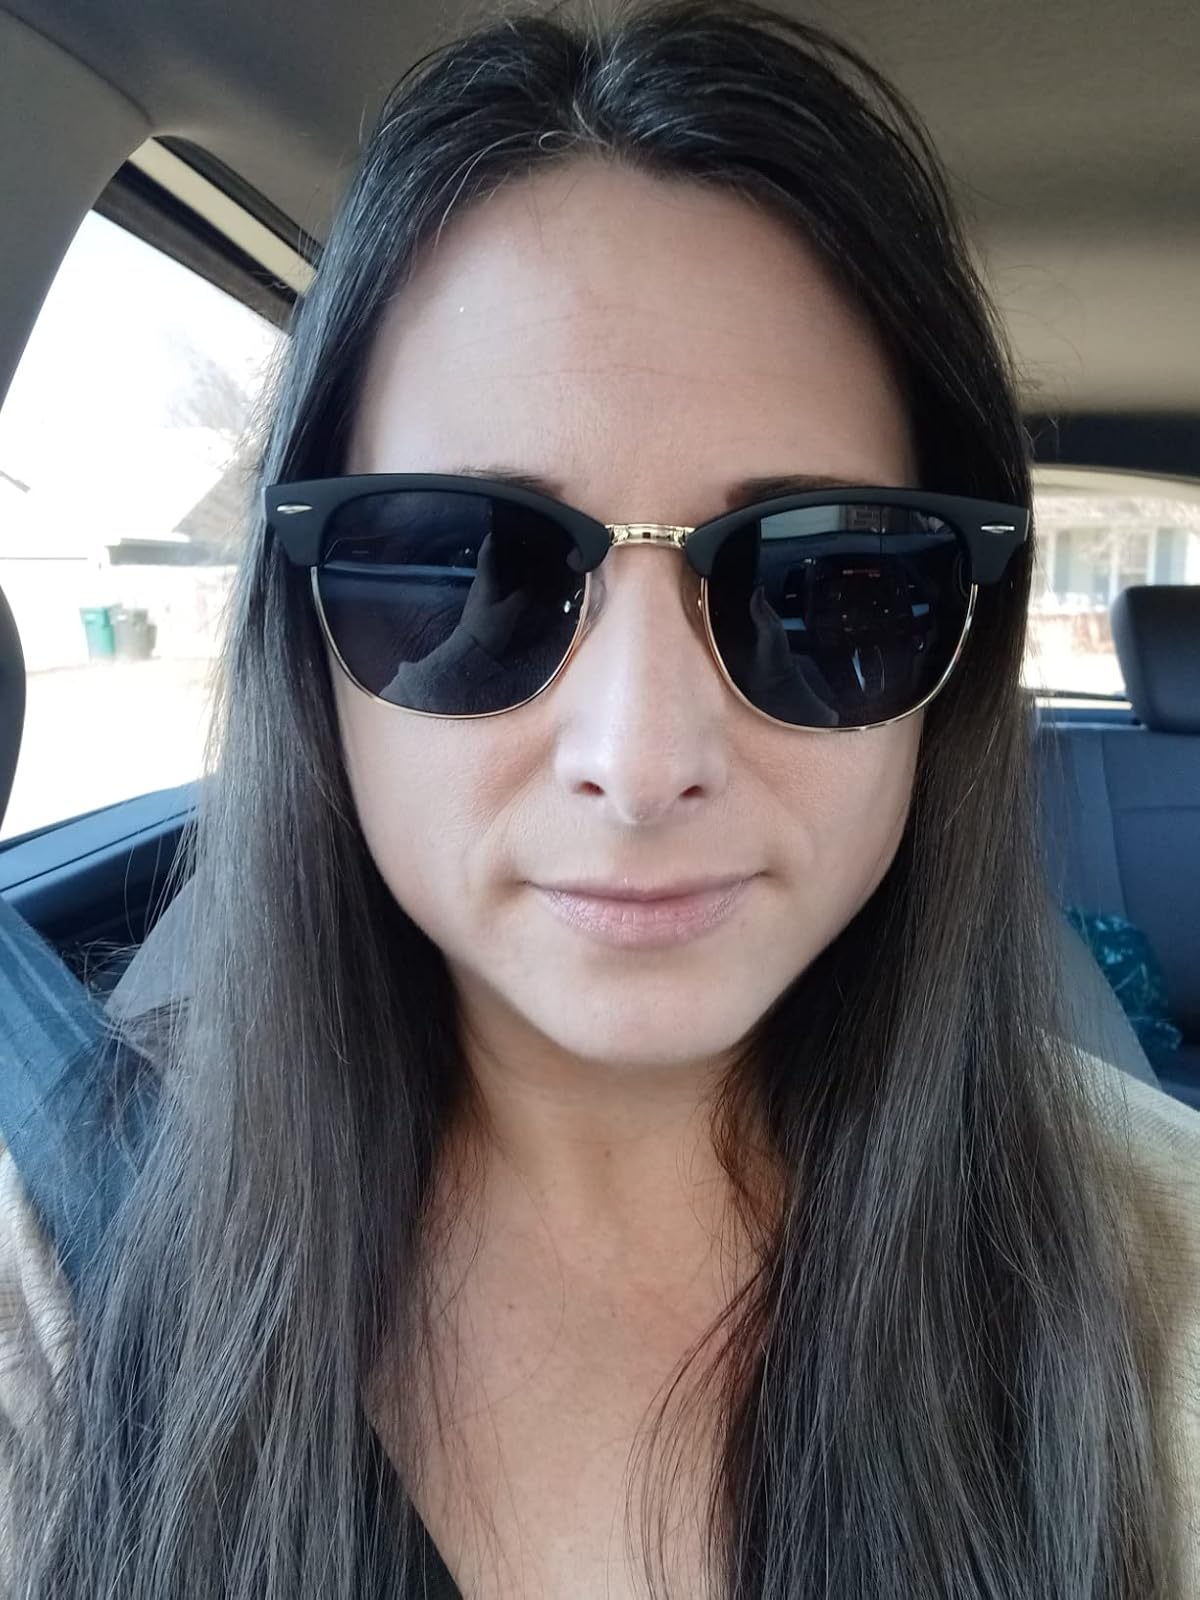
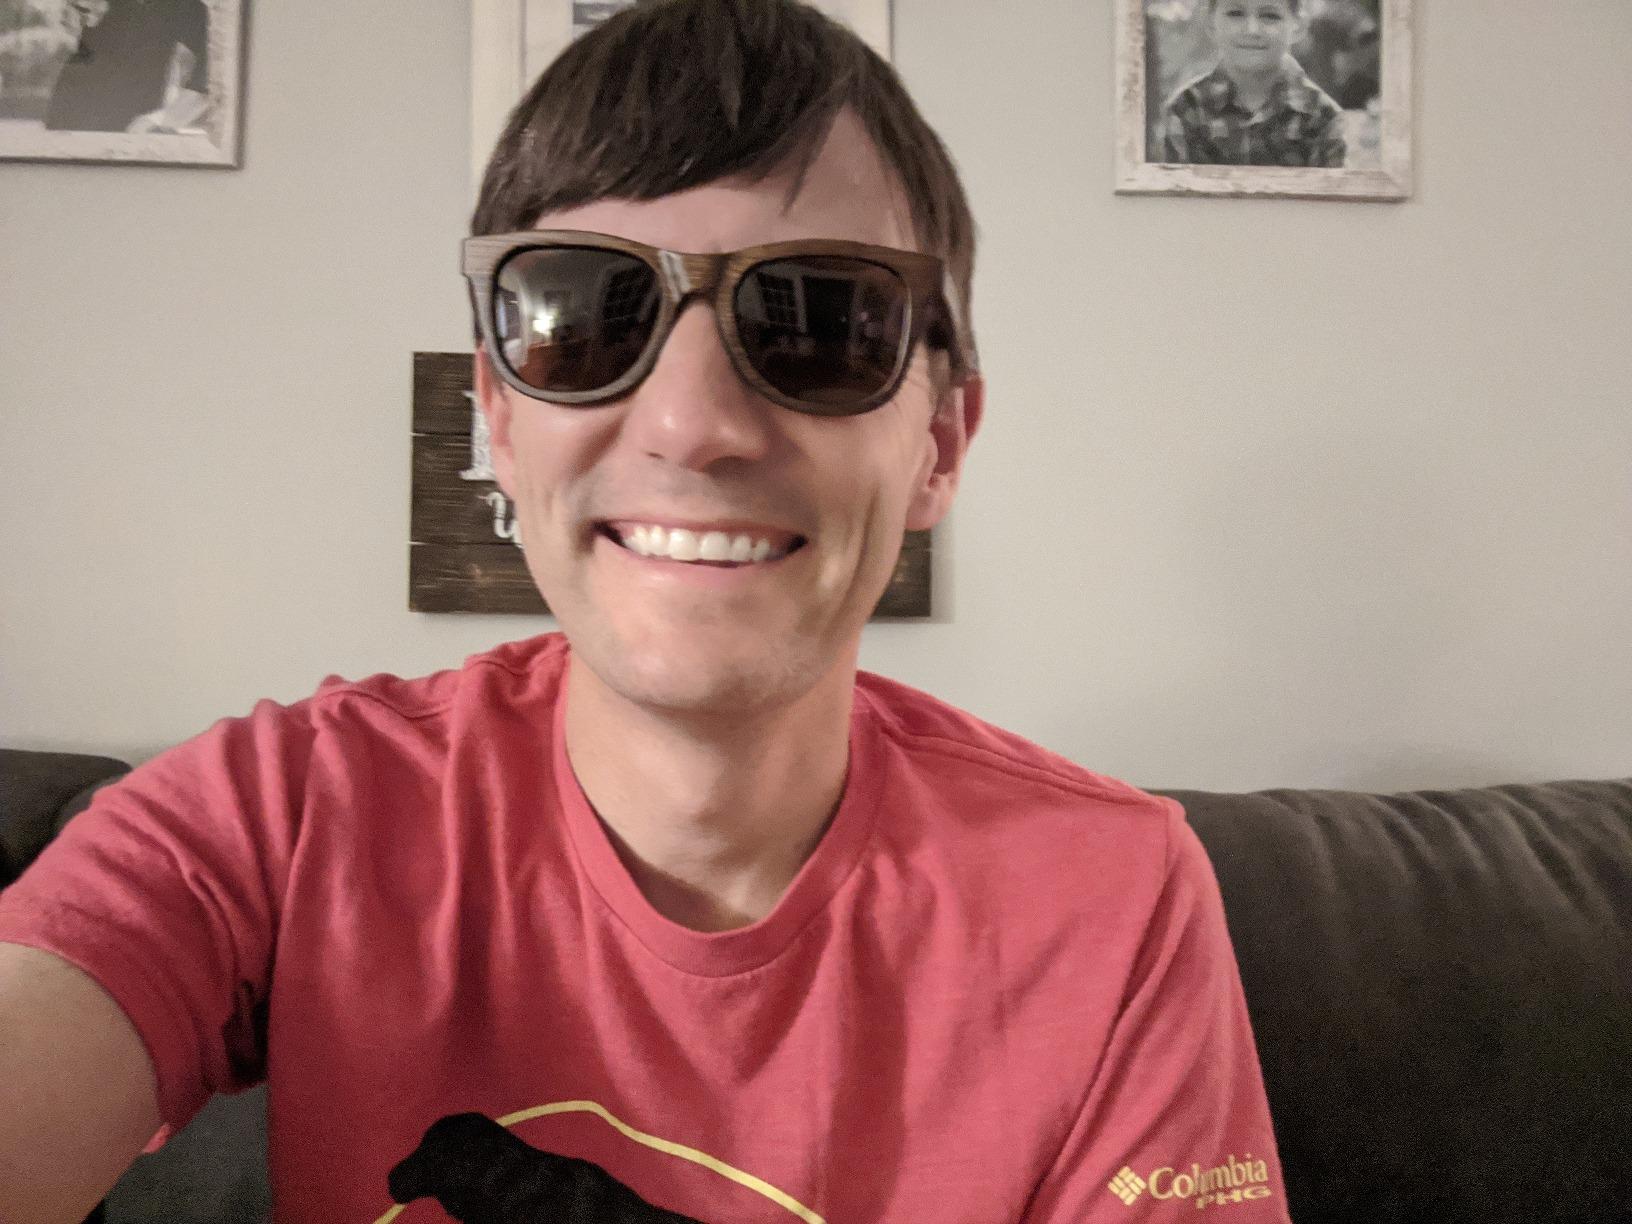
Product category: accessories_sunglasses
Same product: no